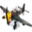
Label: airplane